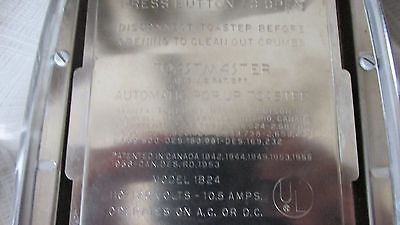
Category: toaster